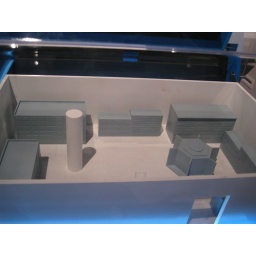
All the grey boxes represent the first computer in a giant room